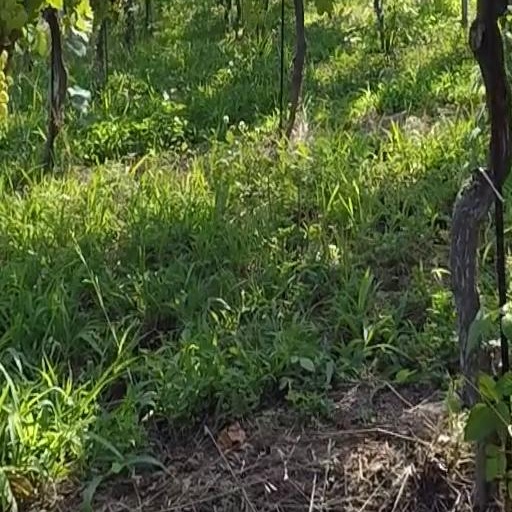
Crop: grape